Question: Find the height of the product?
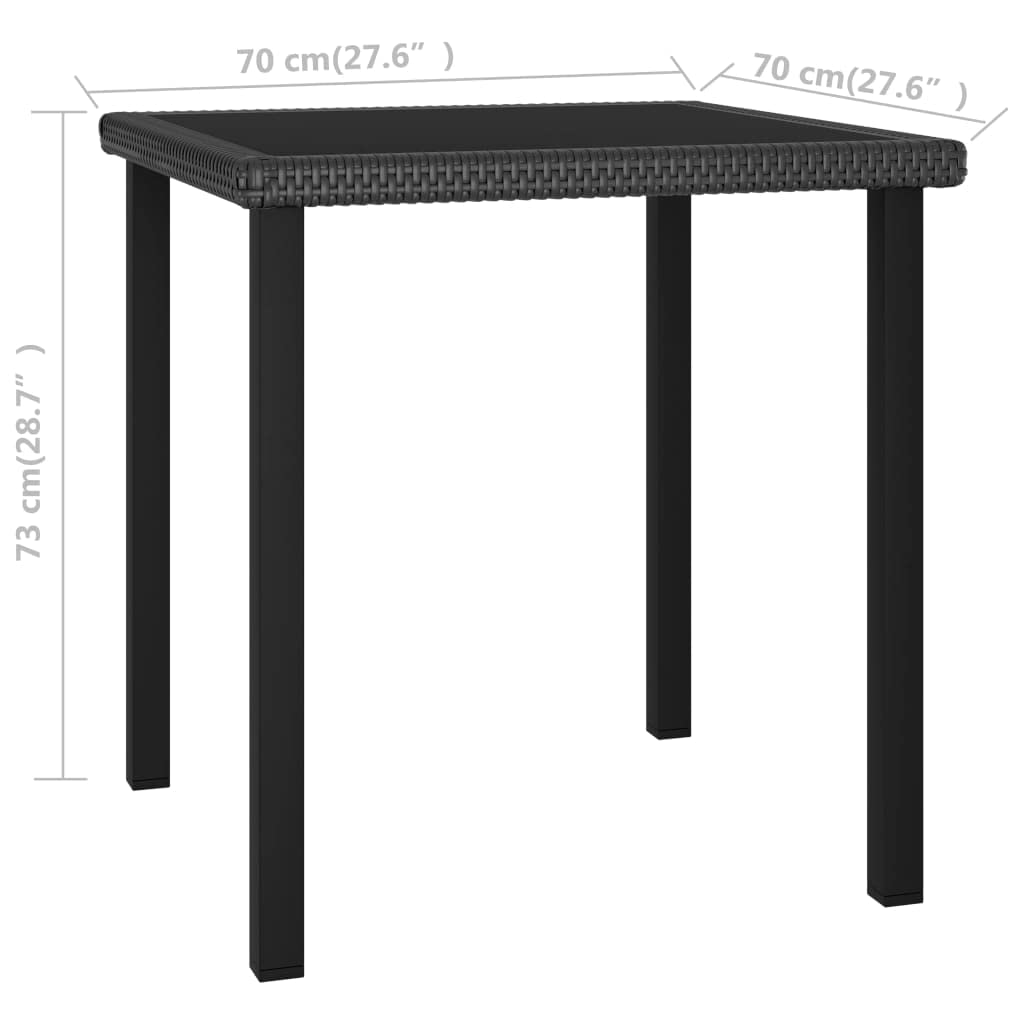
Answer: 28.7 inch